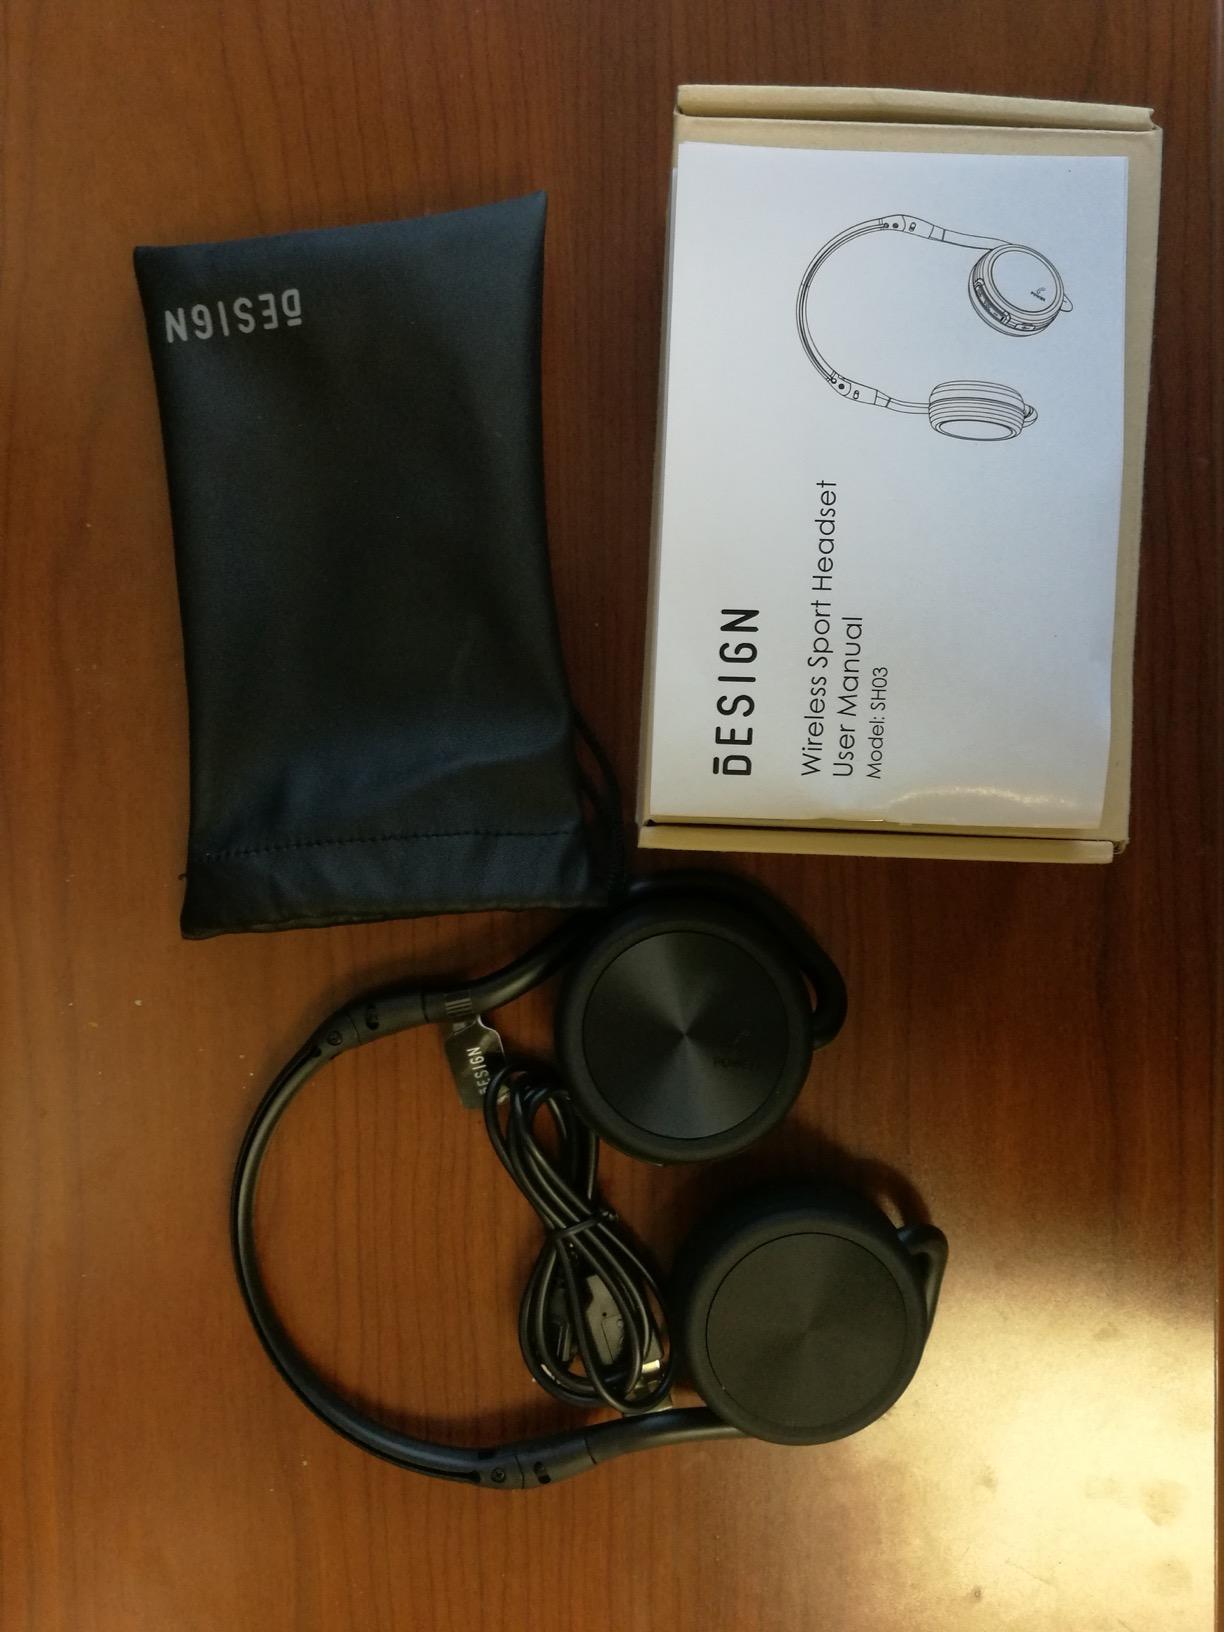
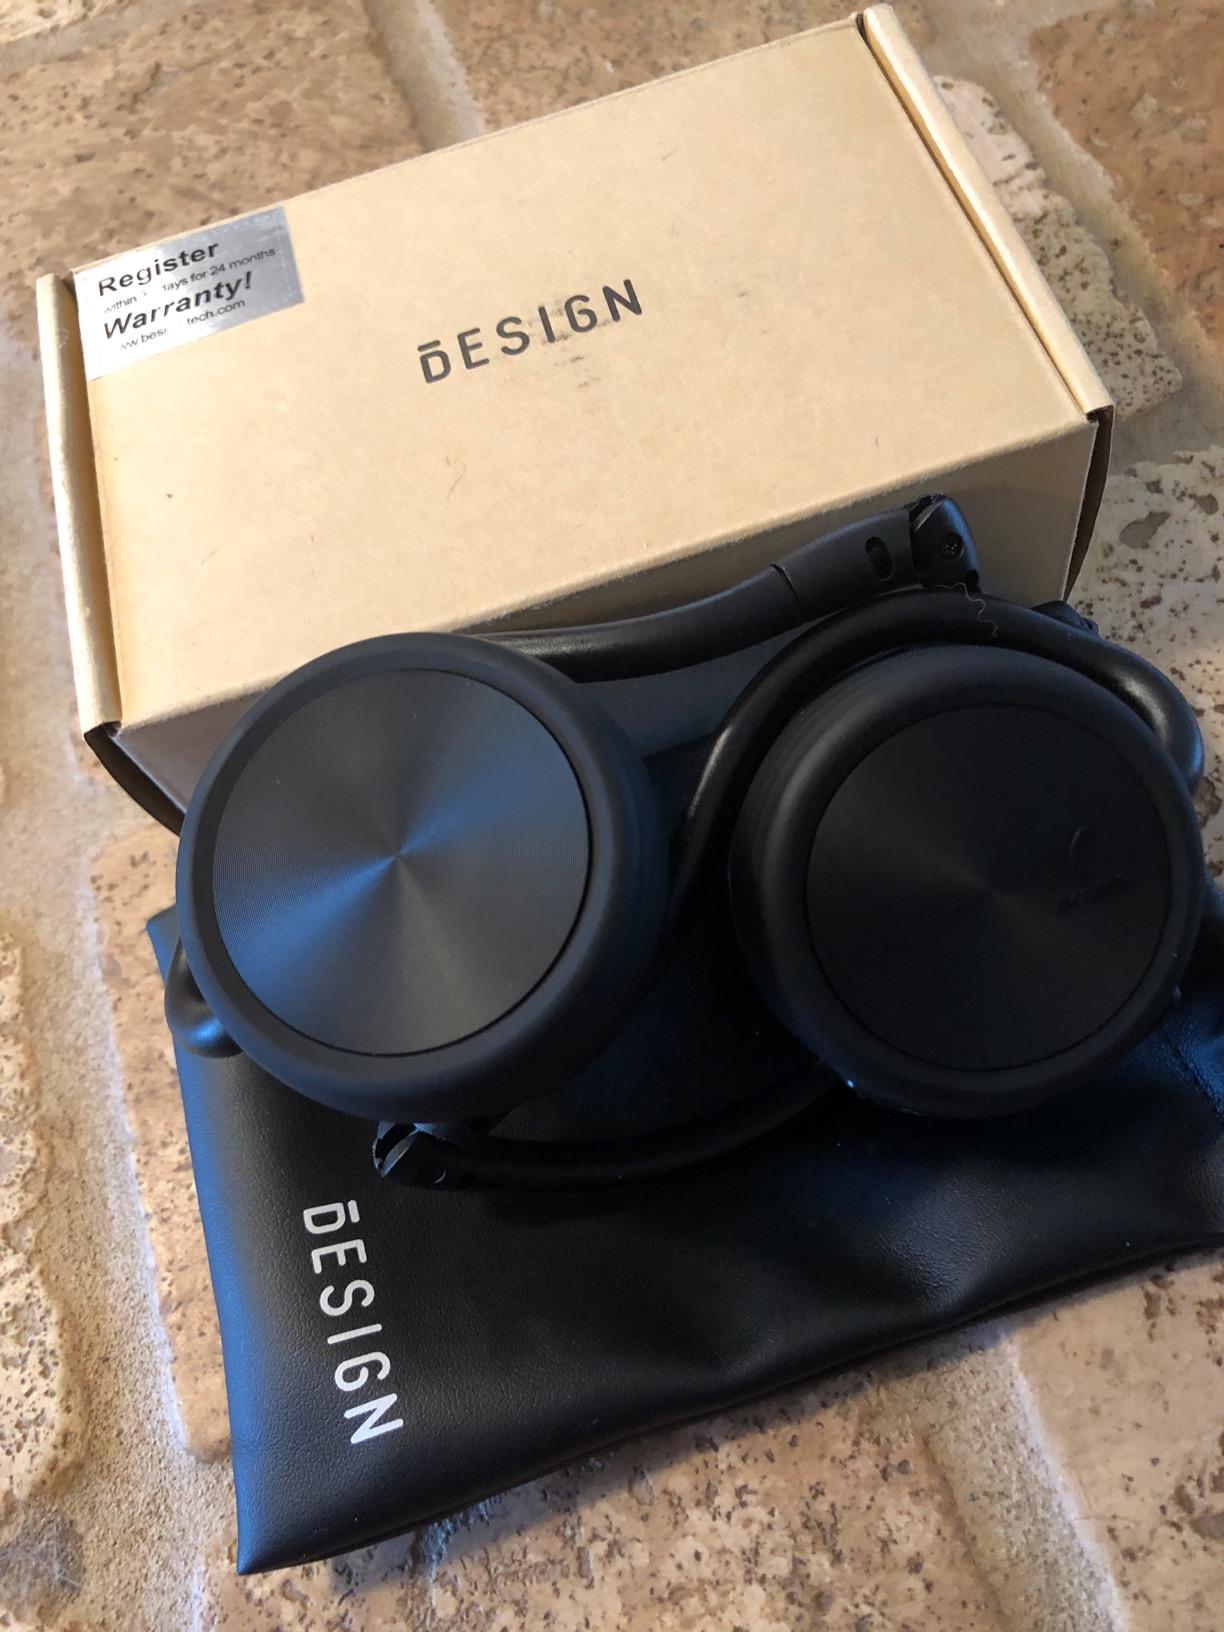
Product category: headphones
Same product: yes